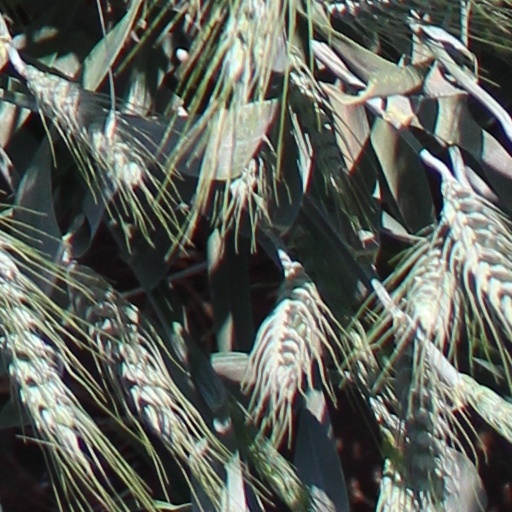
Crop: wheat